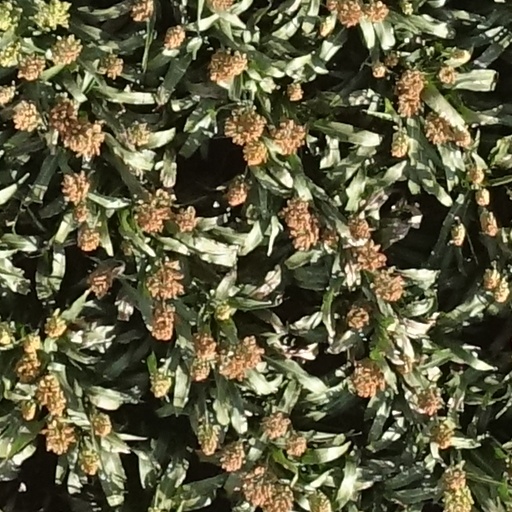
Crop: sorghum